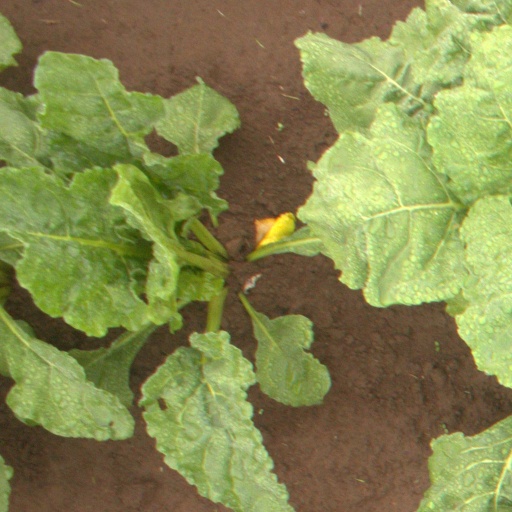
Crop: sugar beet